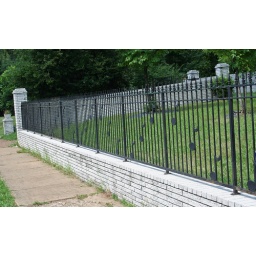
Iron fence around one of Elvis' houses